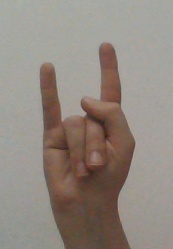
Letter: la